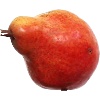
Label: red_pear